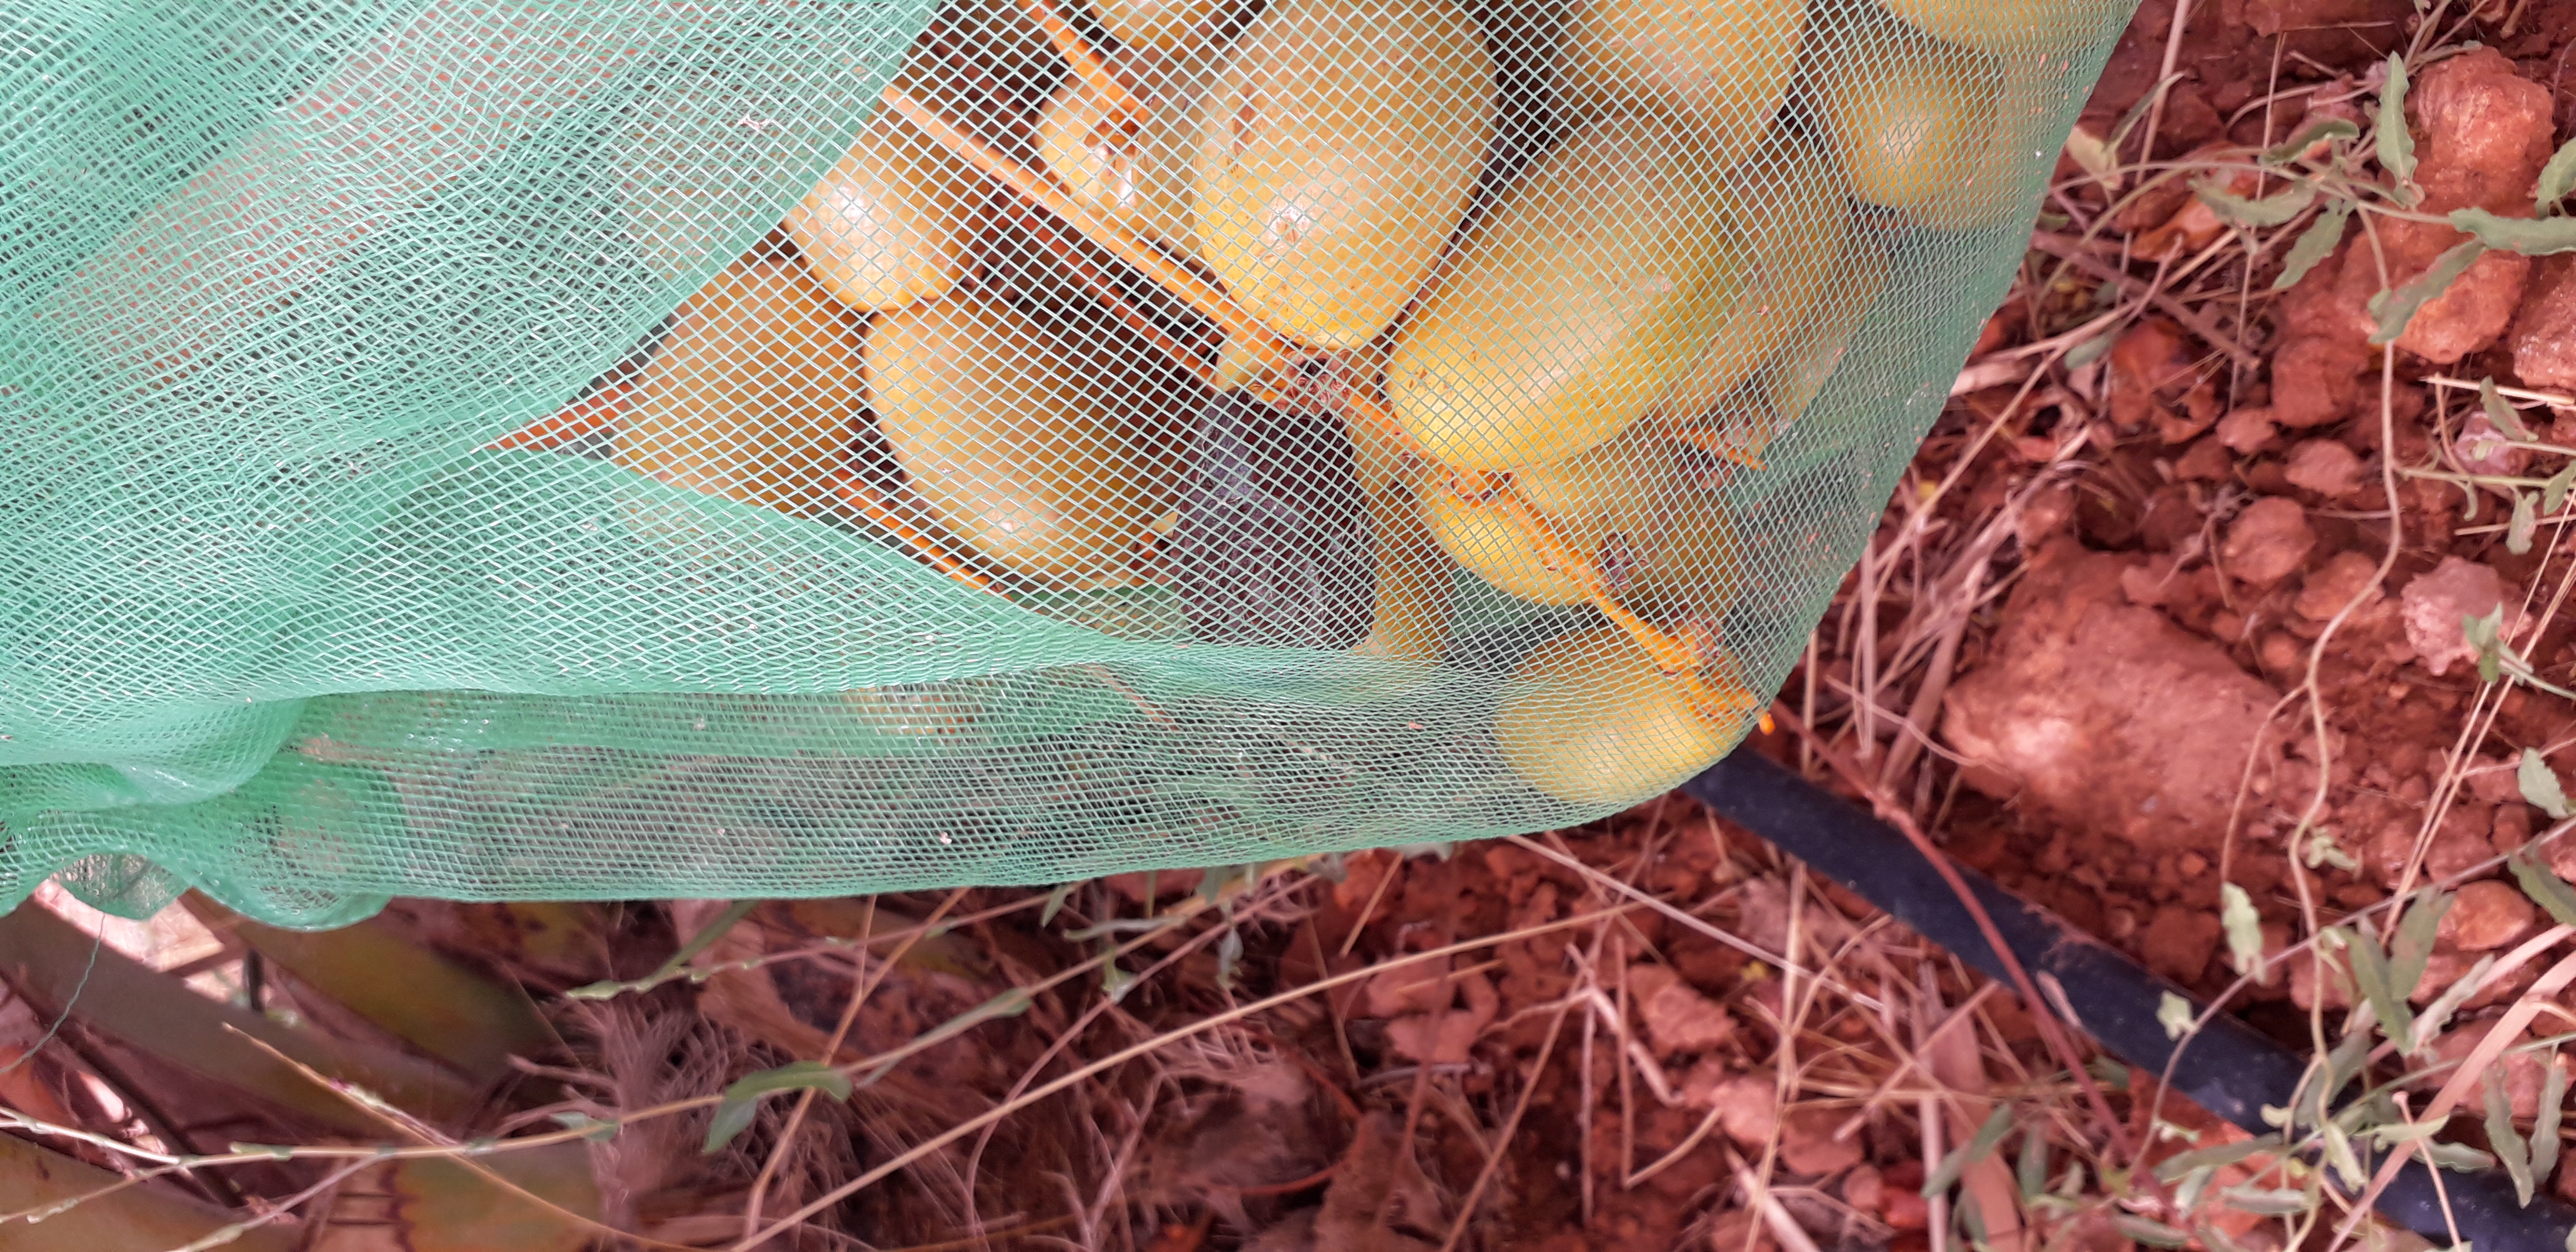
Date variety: Boufagous